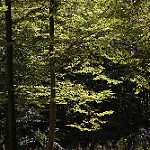
Label: forest